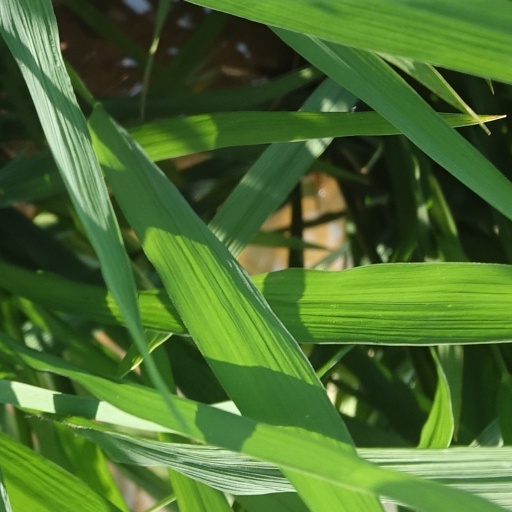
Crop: rice